Zane Maloney

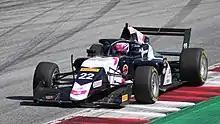
Maloney racing in the 2021 Formula Regional European Championship at the Red Bull Ring

Maloney's first single seater season was in 2019 where he competed in British F4 for Carlin Motorsport. He began the season with a double podium in Brands Hatch, before taking his first wins in Thruxton. Another double victory followed in Croft followed, before he took a hat-trick of wins in Oulton Park, becoming the first driver since Jamie Caroline to win all three races in a single weekend. He endured a tough weekend in Snetterton where he only secured a third place finish. but returned to winning ways in Knockhill as he won the first race. At the Brands Hatch season finale, Maloney took a double victory to win the championship by 20 points over Sebastián Álvarez. Through that he became the first Barbadian racing driver to win a championship in Europe, and the first rookie to win the championship outright in the history of the series.